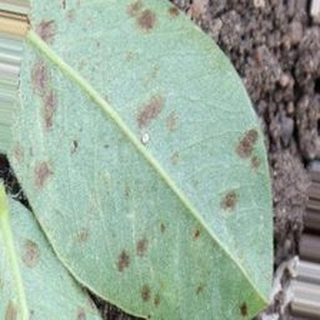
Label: groundnut_rust